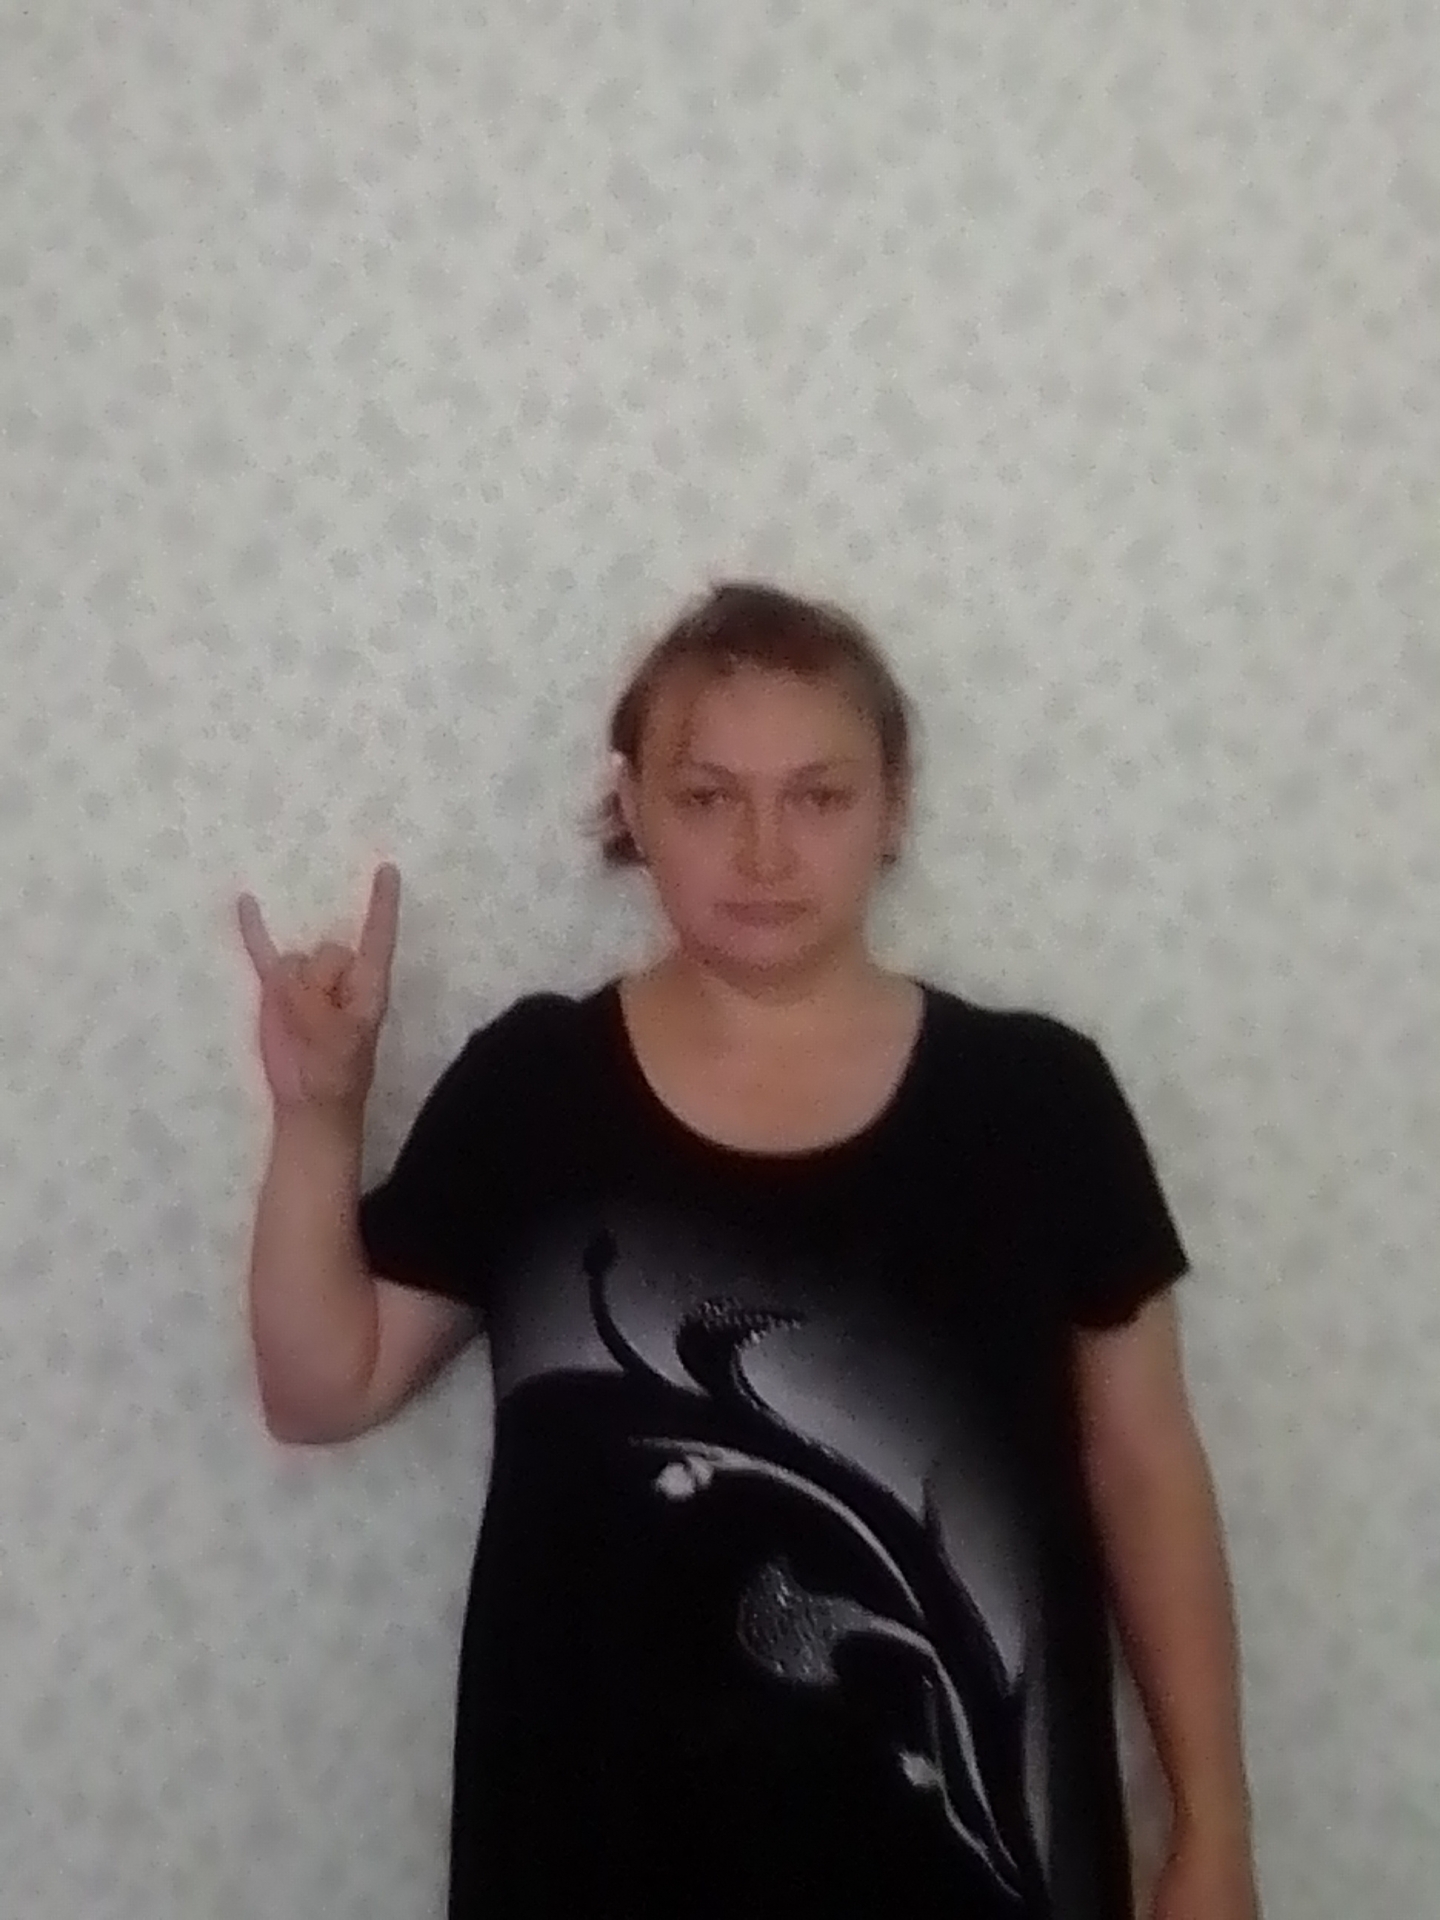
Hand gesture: rock